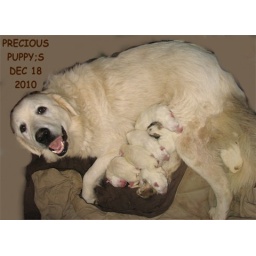
Look at my happy girl and her pups. She is glad she is in the house now